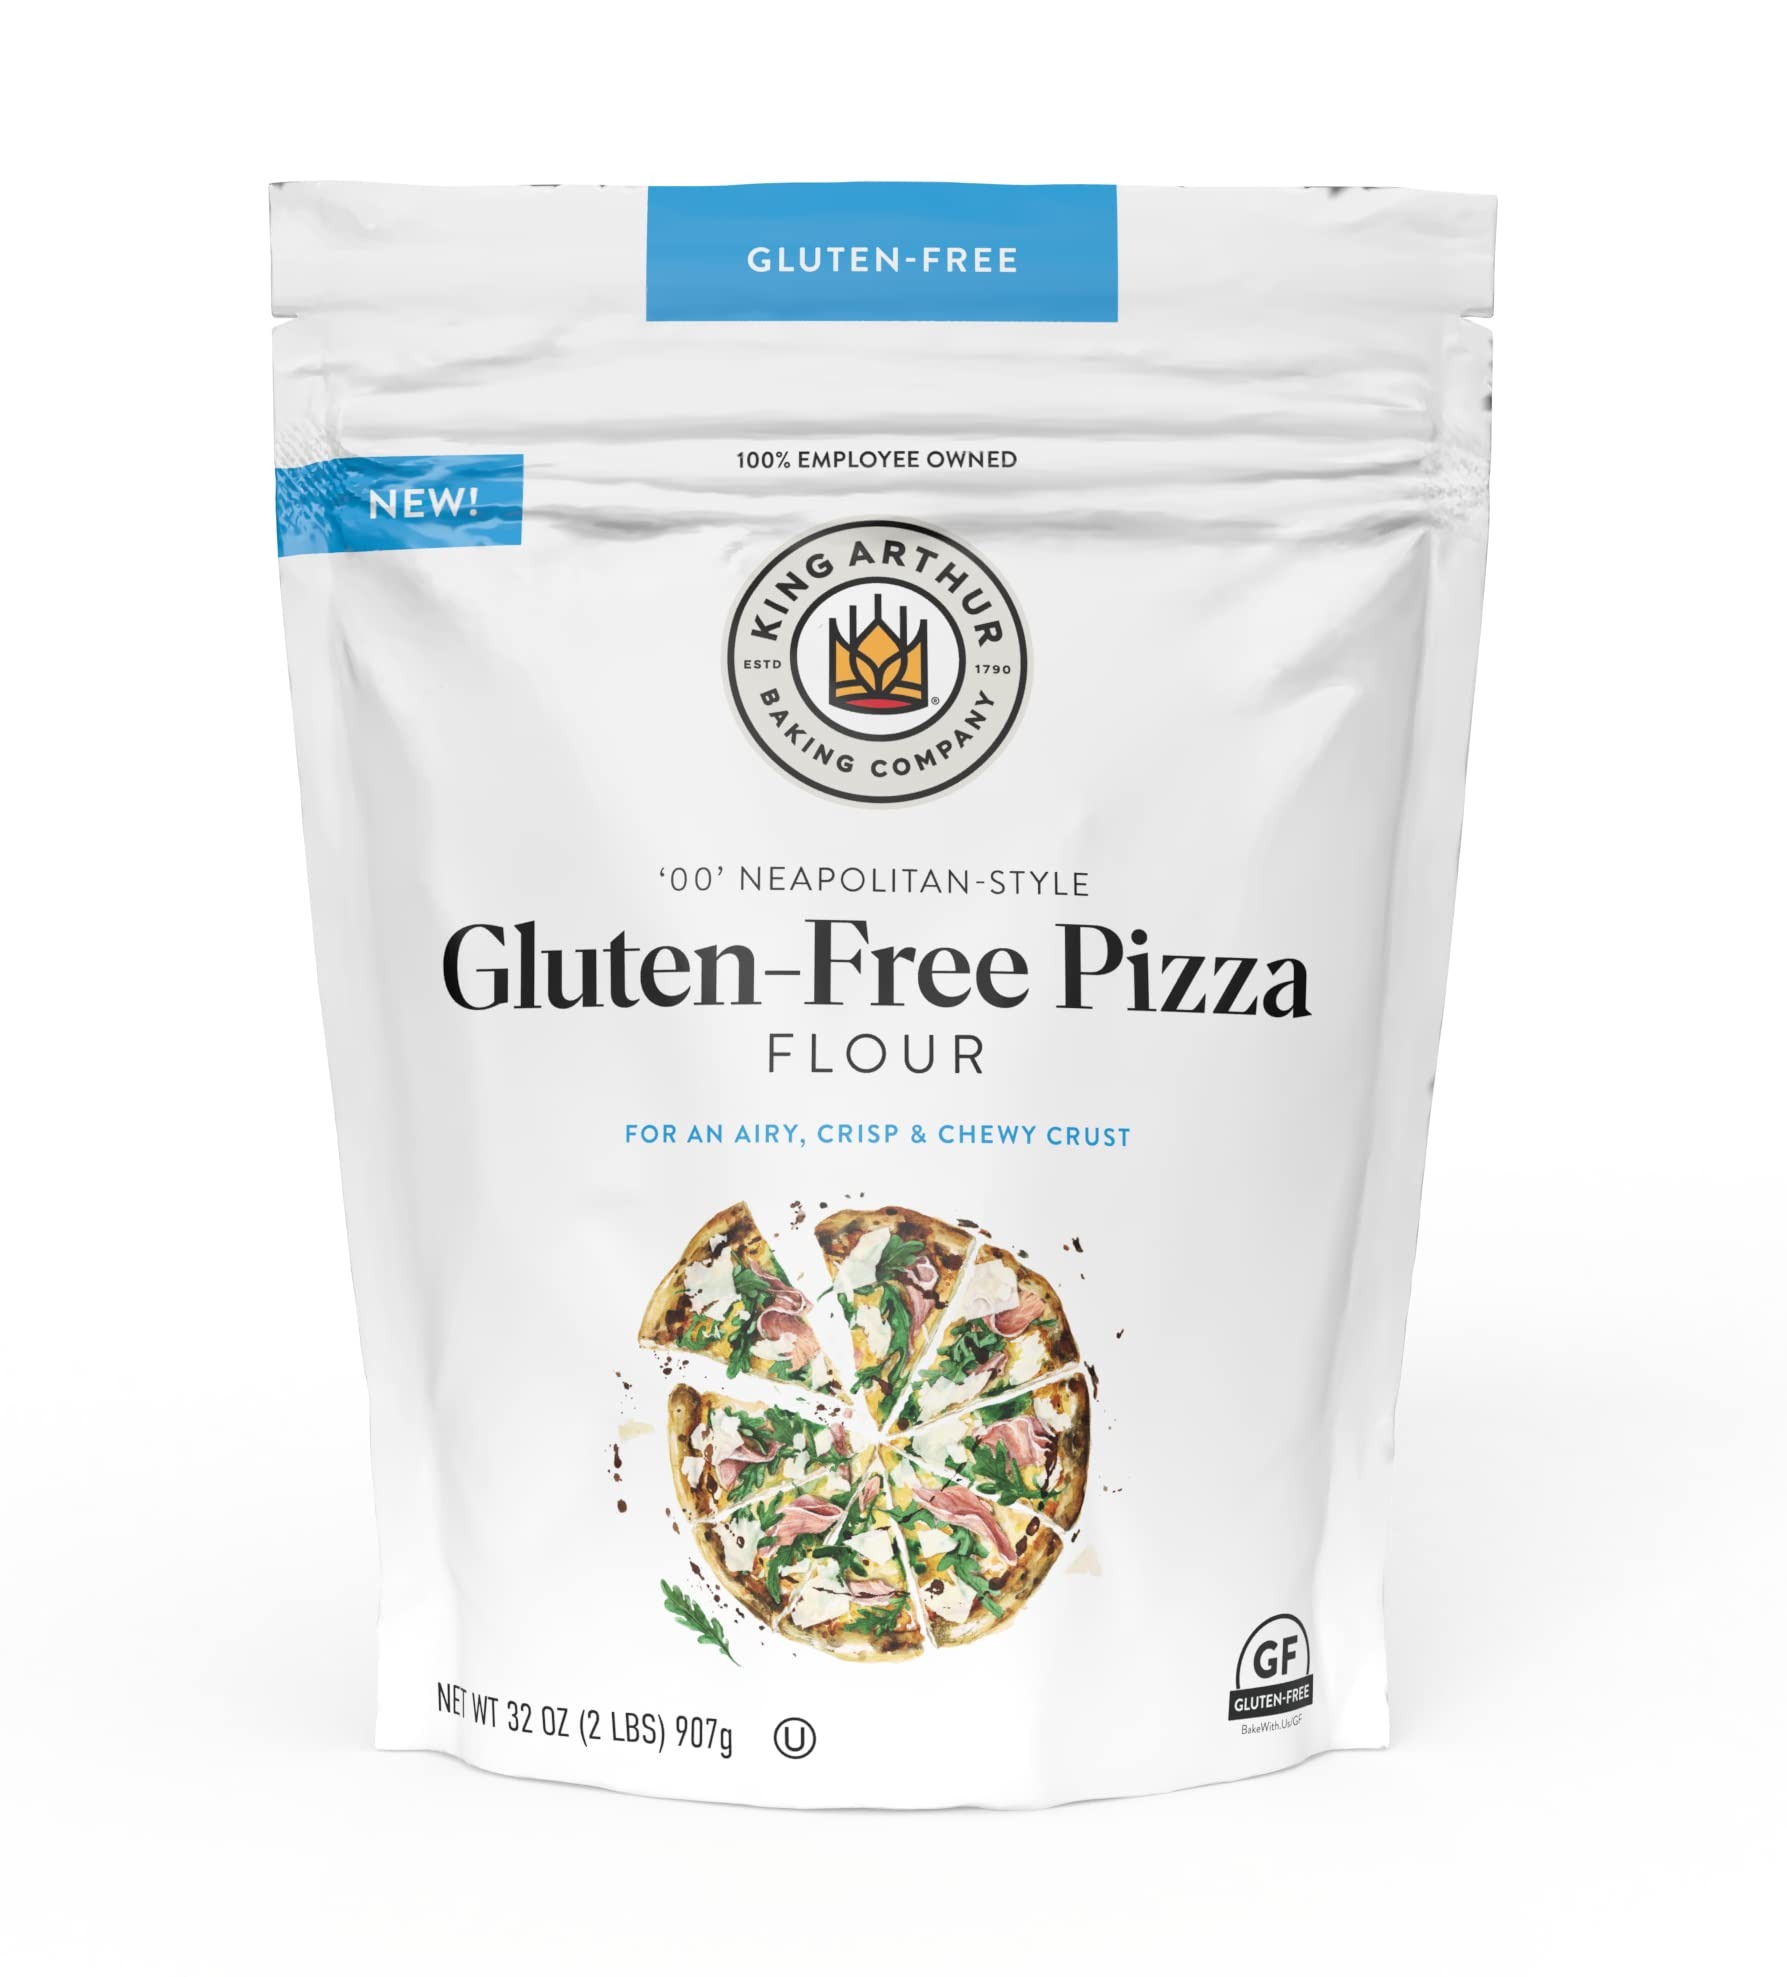
Item Name: King Arthur Gluten Free Pizza Flour: Crispy Neapolitan-Style Crust - 32 oz Box, Perfect for GF Baking, Celiac-Friendly, 00 Pizza Dough Mix
Bullet Point 1: Perfect Crust: Achieve crispy, airy Neapolitan-style pizza crusts with King Arthur gluten free flour blend. Specially formulated for authentic texture and flavor, ideal for celiac or gluten-sensitive individuals seeking the perfect GF pizza.
Bullet Point 2: Versatile Blend: King Arthur pizza flour combines sorghum flour, gluten free wheat starch, and xanthan gum for optimal texture. This unique mix ensures your homemade pizzas have the perfect rise, airiness, and crisp crust you crave.
Bullet Point 3: This flour uses Gluten Free Wheat Starch to allow those with celiac disease, gluten intolerance, or simply living a GF lifestyle to experience pizza the way they remember. This ingredient provides pizzas made with King Arthur Gluten Free Pizza Flour a similar flavor and texture of traditional pizza.
Bullet Point 4: Allergen Information: Contains gluten free wheat starch. Ingredients: GF wheat starch, corn starch, sorghum flour, cellulose and psyllium fiber blend, inactive yeast, xanthan gum. Perfect for those following a gluten free lifestyle.
Bullet Point 5: Trusted Brand: King Arthur Baking Company, founded in 1790, is America's oldest flour company. As a 100% Employee-Owned business, we're committed to providing the highest quality baking products and inspiring recipes for our customers
Value: 32.0
Unit: Ounce

Price: 13.09